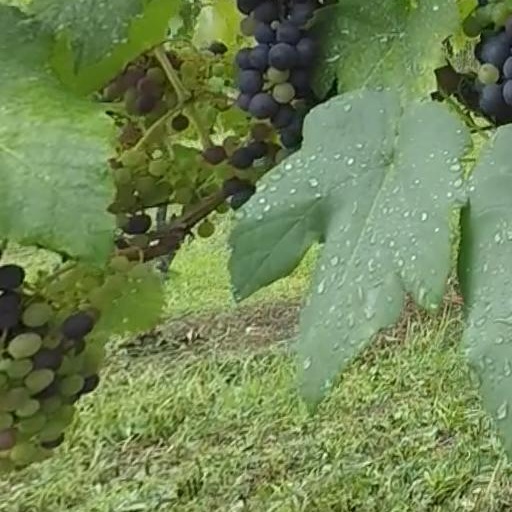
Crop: grape